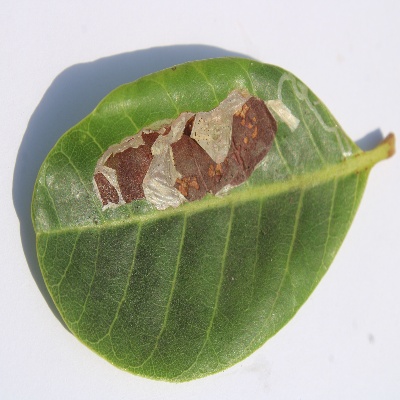
Crop: Cashew
Condition: leaf miner